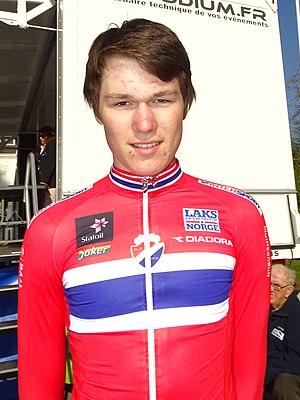
Reportage réalisé le dimanche 9 avril à l'occasion du départ du Paris-Roubaix juniors 2017 à Saint-Amand-les-Eaux, France.
Søren Wærenskjold, né le 12 mars 2000, est un coureur cycliste norvégien, membre de l'équipe Joker Fuel of Norway.